Lycée Français Jules Verne (Guatemala)

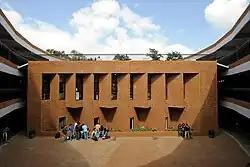
School library

The Lycée français Jules Verne ( is a French international school in Fraijanes, Guatemala. It serves levels "maternelle" (preschool) to "lycée" (senior high school).